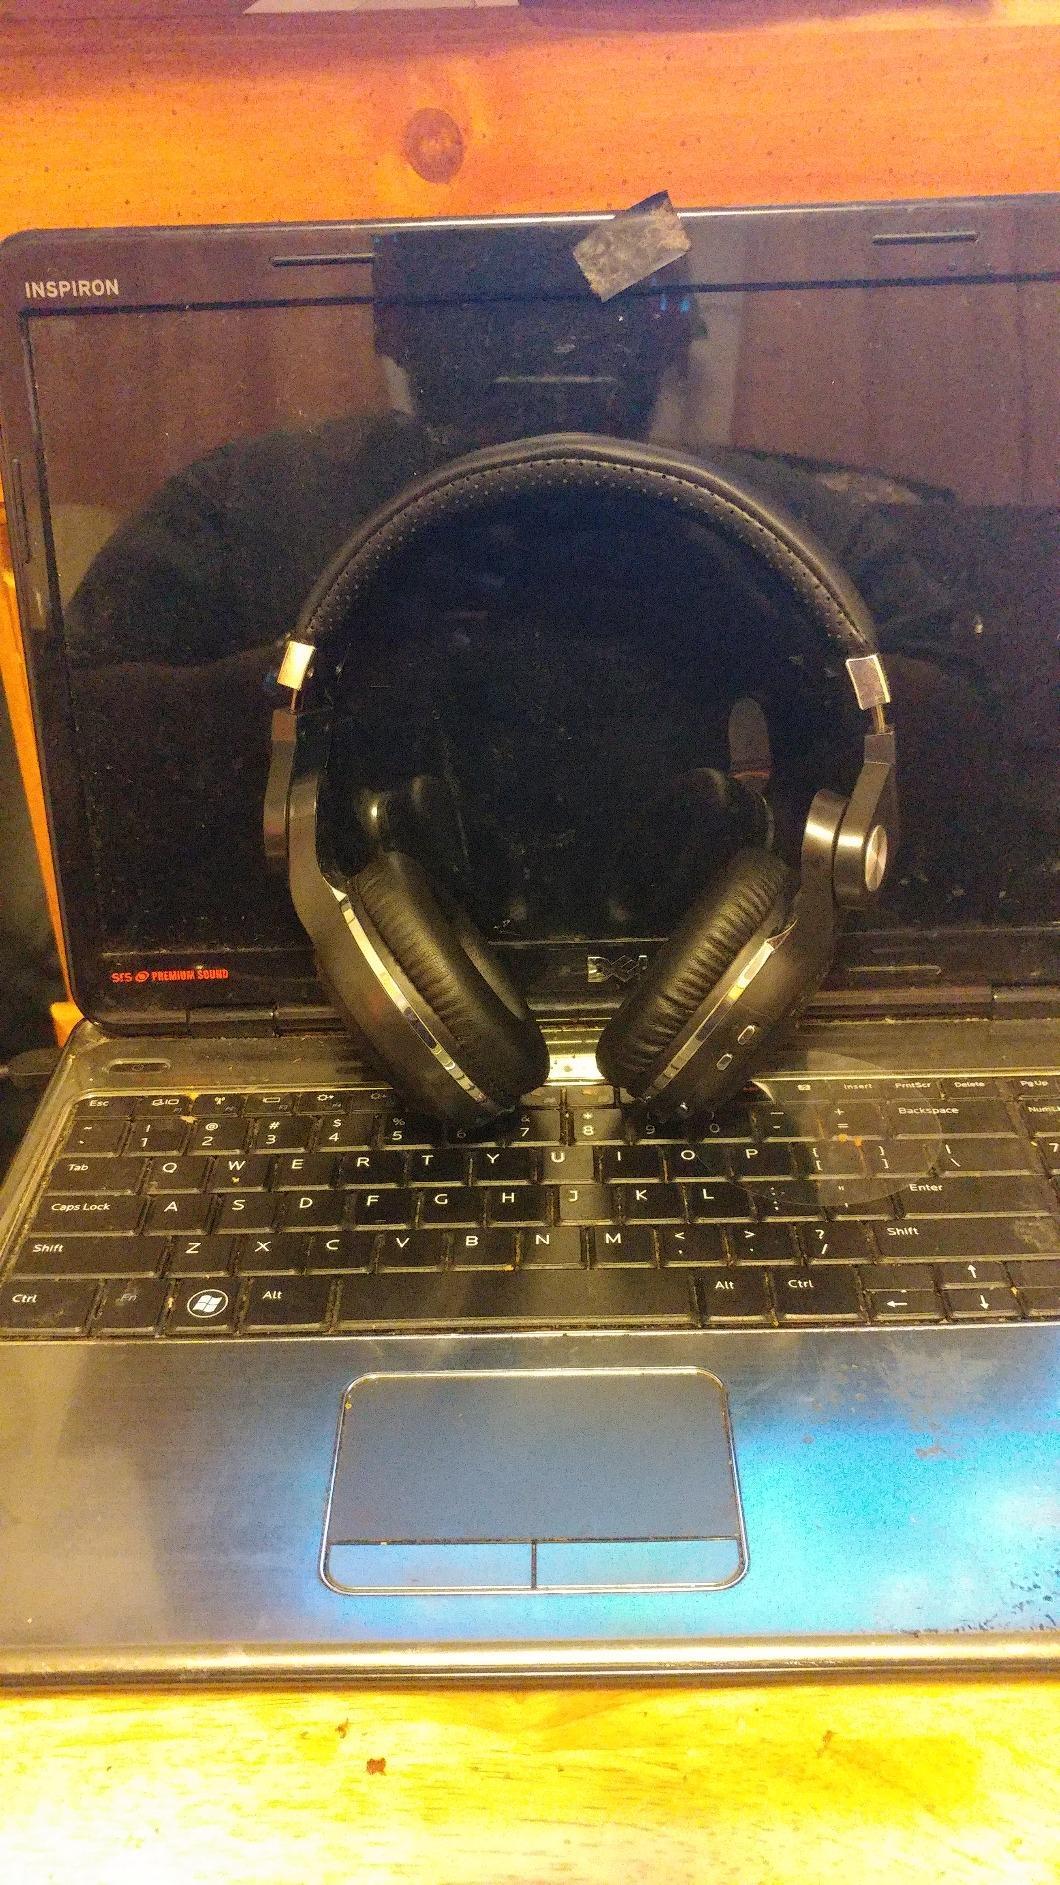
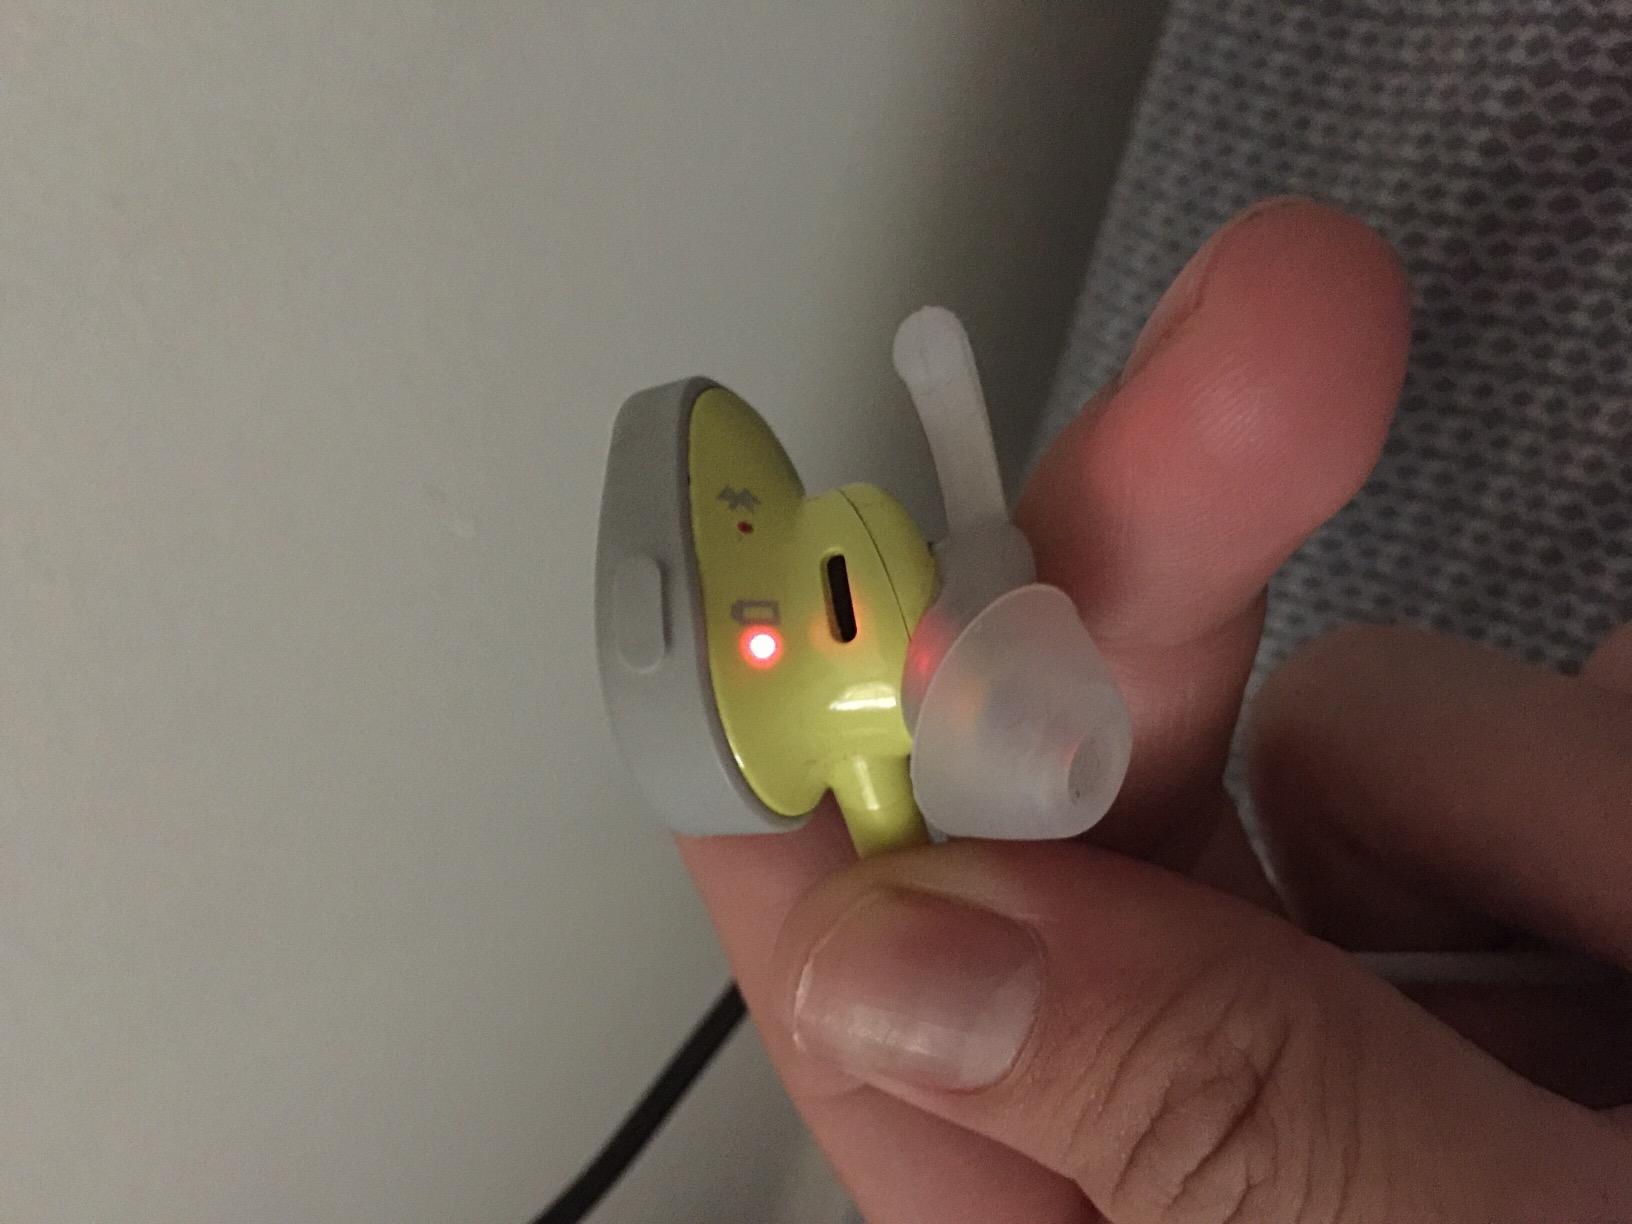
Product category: headphones
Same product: no